Snuffy Stirnweiss

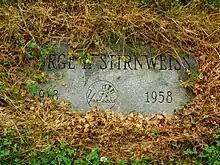
Stirnweiss' grave at Mount Olivet Cemetery in Middletown, New Jersey

Upon his retirement from Major League Baseball in 1952, Stirnweiss ventured into the field of managing in the minor league ranks. He served as the manager for the Schenectady Blue Jays, the Philadelphia Phillies' Eastern League affiliate, in 1954, and then moved back into the Yankees’ organization and served as the manager for their affiliate in the same league, the Binghamton Triplets, in 1955. However, this was not his long-term goal, and he left baseball after the 1955 season in favor of a career in finance.